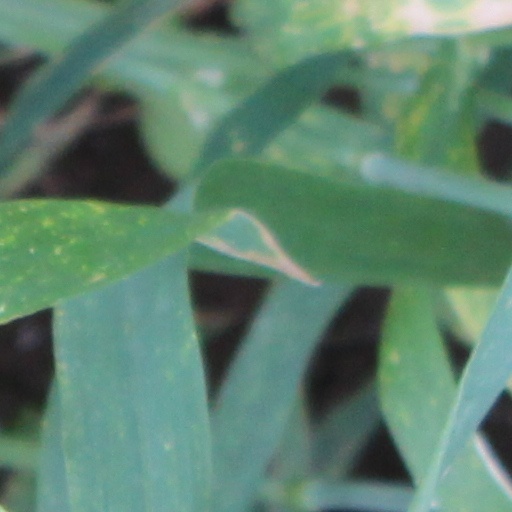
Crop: wheat